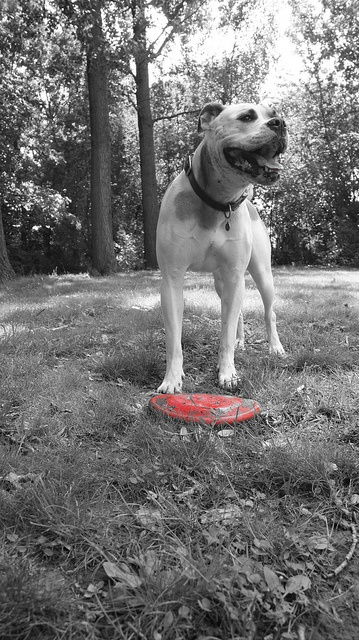
The large dog is playing Frisbee at the park.
A dog is standing next to a frisbee.
A dog stands near a frisbee on a lawn.
A dog in the forest with a red Frisbee.
A dog waits for its owner to throw its frisbee